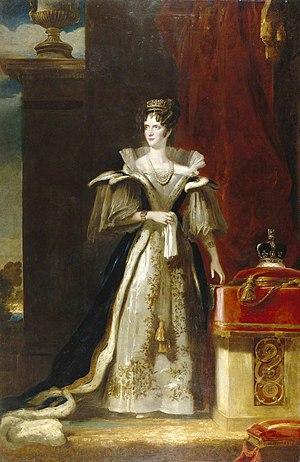
Adélaïde Louise Thérèse Caroline Amélie de Saxe-Meiningen, née le 13 août 1792 à Meiningen et morte le 2 décembre 1849 à Bentley Priory, est une princesse d'origine allemande devenue reine consort du Royaume-Uni et de Hanovre comme épouse de Guillaume IV, roi de 1830 à 1837.
Le duché de Saxe-Meiningen ou duché de Saxe-Meiningen-Hildburghausen est un ancien État d'Allemagne centrale, dont la branche ernestine de la maison de Wettin a été la famille régnante.